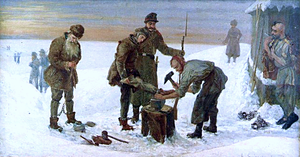
Sybirak est un mot polonais qui, comme son équivalent russe sibiryák peut qualifier tout habitant de la Sibérie, mais qui désigne plus particulièrement les Polonais emprisonnées ou exilés en Sibérie, voire même ceux envoyés dans l'Arctique russe ou dans le Kazakhstan pendant les années 40.
Aleksander Sochaczewski est un peintre polonais, né Lajb Sonder en 1843 à Iłów, mort en 1923 à Biedermansdorff en Autriche.